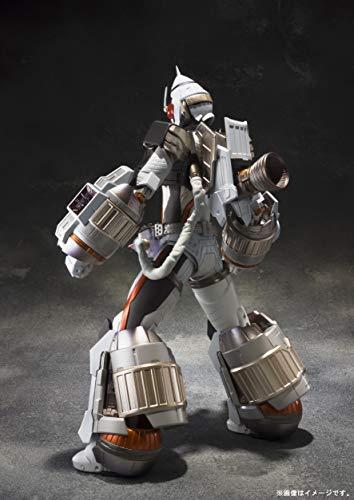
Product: TAMASHII NATIONS SIC Kamen Rider Fourze Base States Kamen Rider
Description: A totally new action figure featuring Kamen rider fourze equipped with space and drill modules -- but that's not all.
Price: $125.00
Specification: ProductDimensions:3.3x7.9x10.2inches|ItemWeight:1.94pounds|ShippingWeight:1.94pounds(Viewshippingratesandpolicies)|ASIN:B07R14QT9K|Itemmodelnumber:-|Manufacturerrecommendedage:13yearsandup